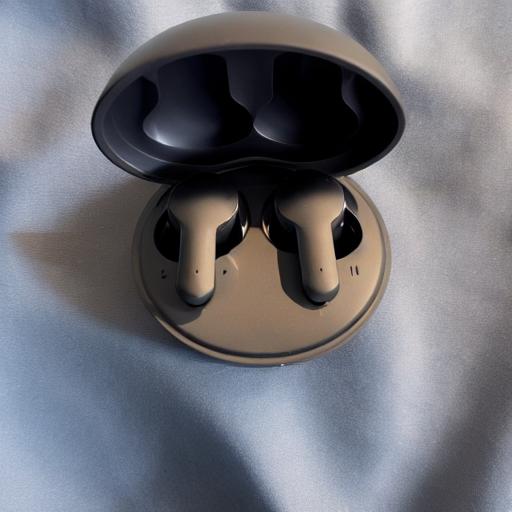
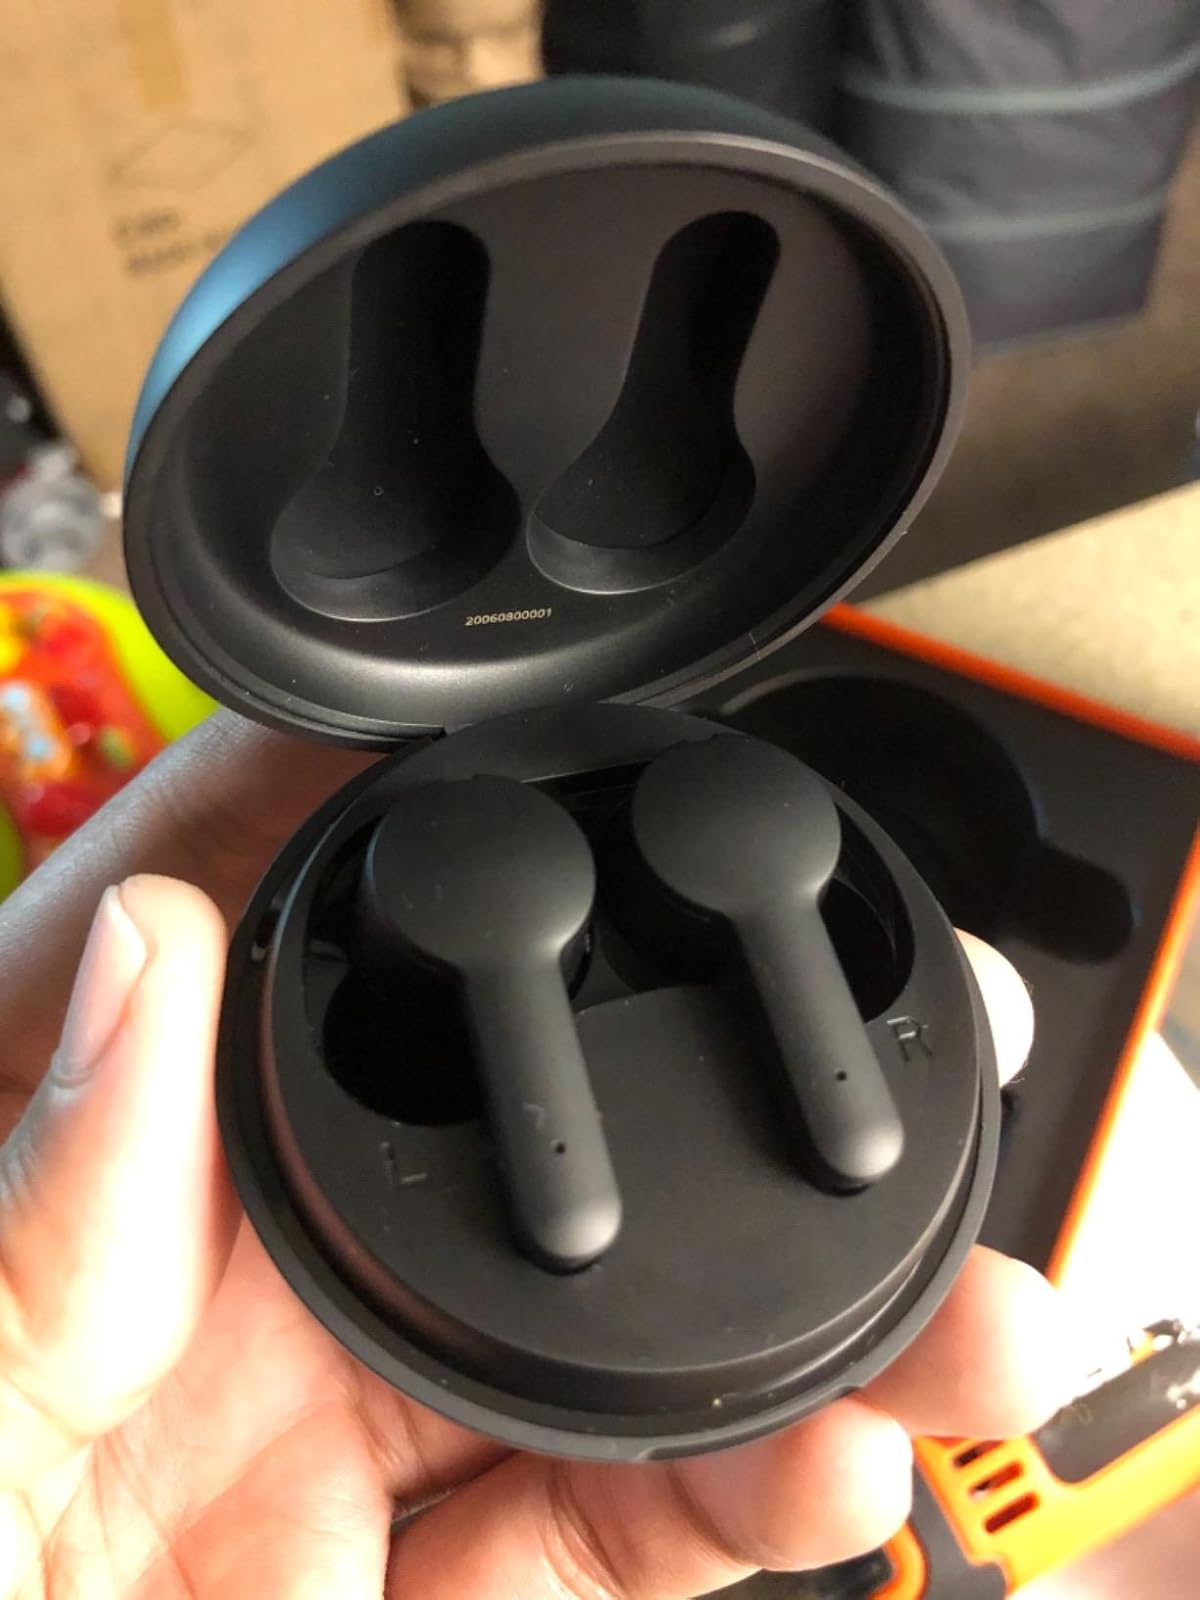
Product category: earbuds
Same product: no